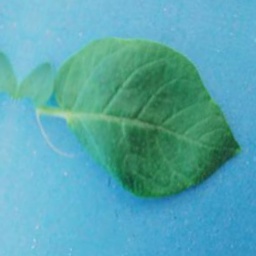
Etiqueta: Sana